Sky position (RA, Dec in degrees): 129.274, 11.71
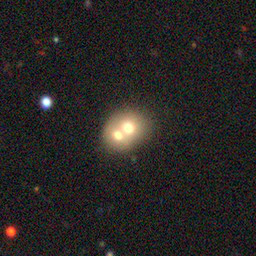
Galaxy morphology: Merging Galaxies